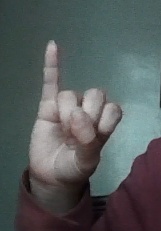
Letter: meem